Ethiopia–Somaliland border

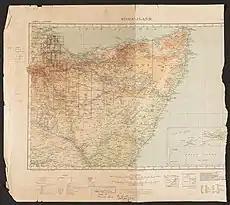
British Somaliland - Ethiopia Boundary Commission 1932.

The Ethiopia–Somaliland border is almost as long as the one Ethiopia shares with the rest of Somalia, and Somaliland offers a buffer to Ethiopia against Al-Shabaab attack. Villages like Aleybedey are remote that lies to the border, and have semi-arid with a short rainy season, receiving about 650 millimeters of rain per year. Like Somalia, this border enjoyed vibrant economic interactions conducted by ethnically homogeneous Somalis.